The Guns of Avalon

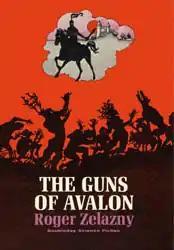
Dust-jacket illustration from the first edition

The Guns of Avalon is fantasy novel by American writer Roger Zelazny, the second book in the "Chronicles of Amber" series. The book continues directly from the previous novel, "Nine Princes in Amber", although it includes a recapitulation.